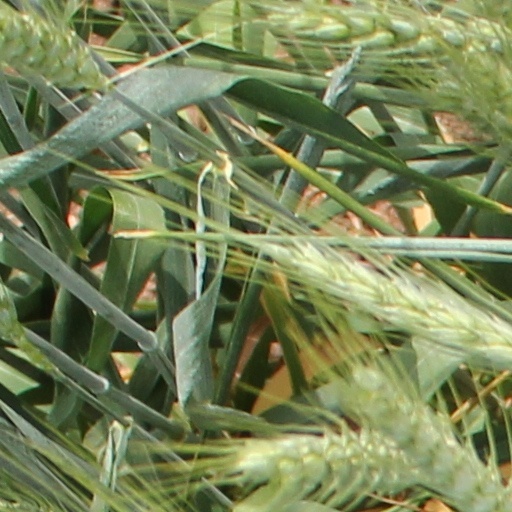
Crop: wheat